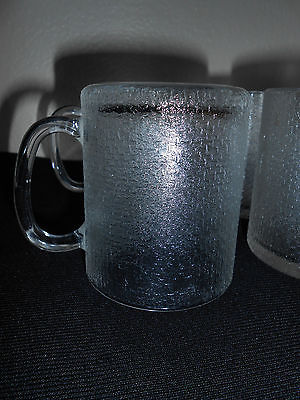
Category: mug